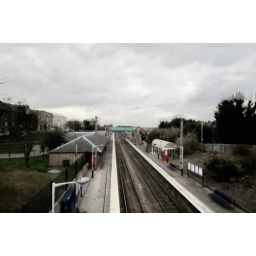
From the bridge over the train line